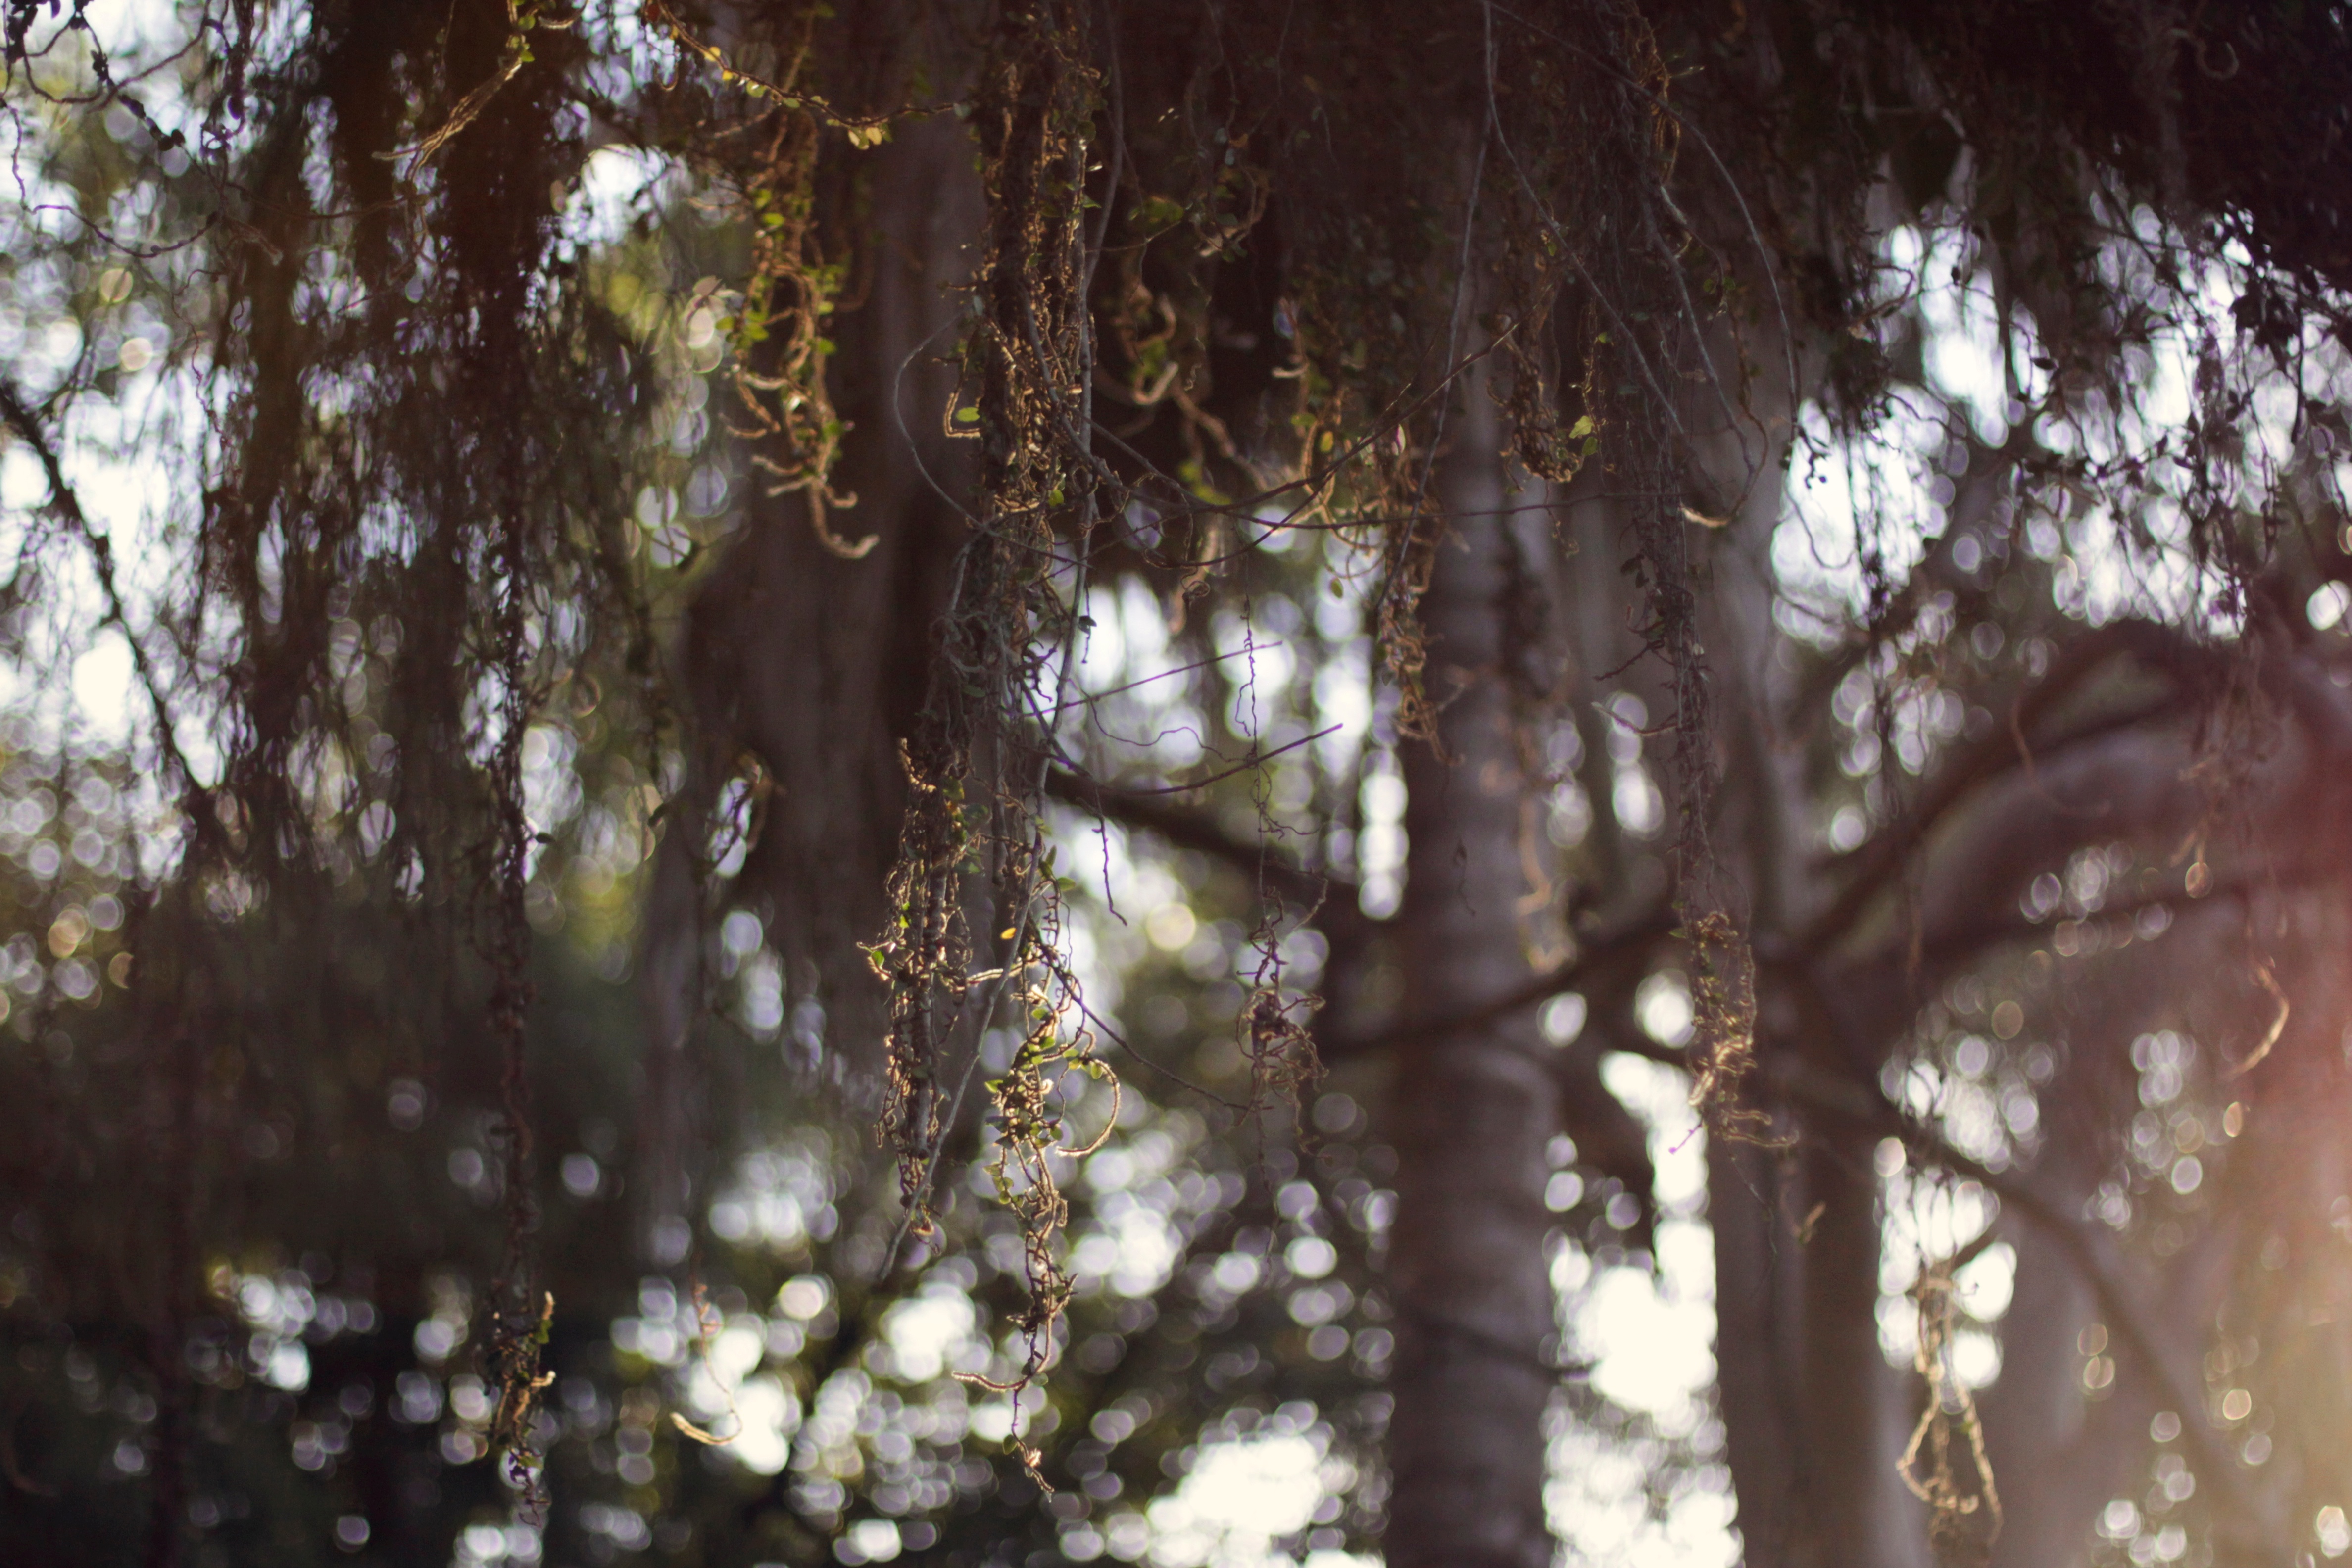
tree, nature, forest, branch, snow, winter, light, plant, sunlight, leaf, flower, reflection, autumn, weather, season, woodland, habitat, freezing, natural environment, woody plant